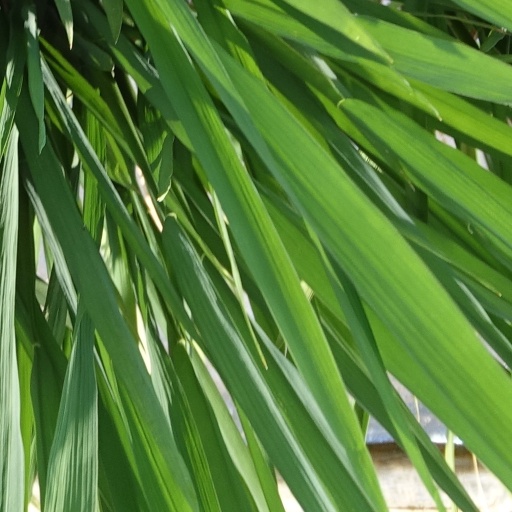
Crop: rice